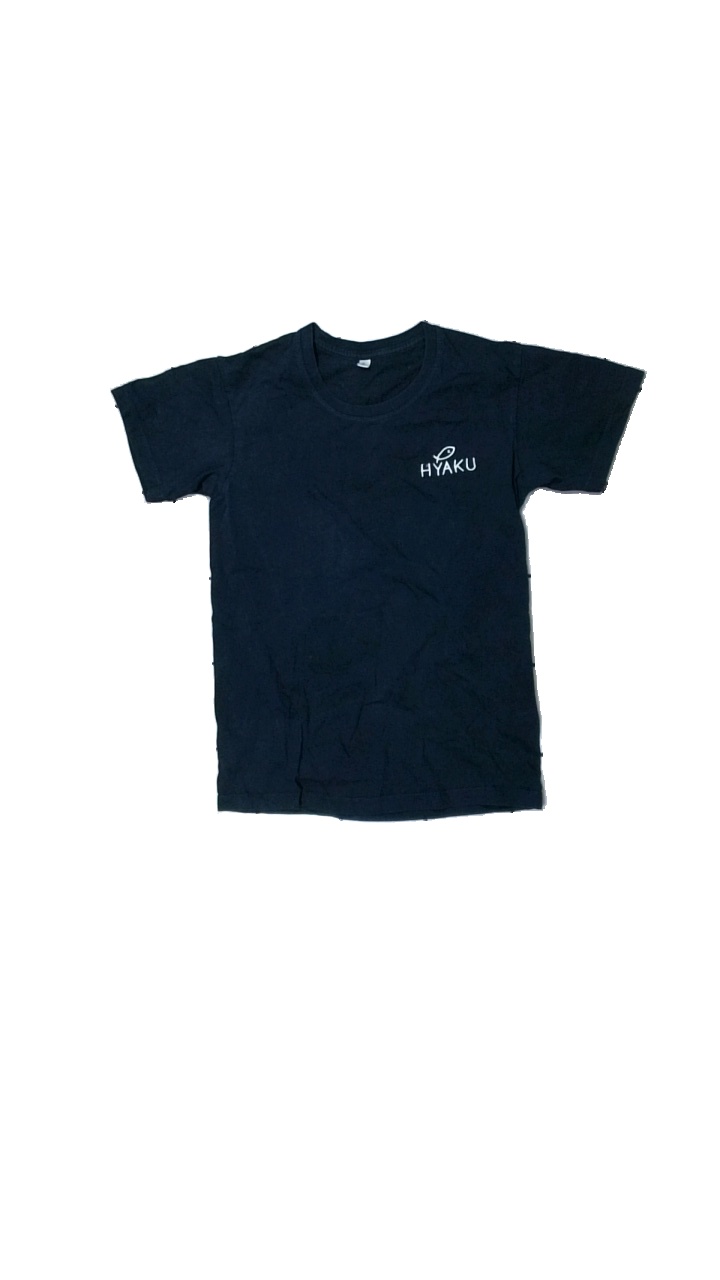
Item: T-shirt (Ladies)
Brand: Missing
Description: svart t-shirt med broderad text fram, urtvättad och hål i armhåla
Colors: Black, White
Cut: Regular
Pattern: Embroidered
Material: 100% cotton
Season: All
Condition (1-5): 1
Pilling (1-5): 2
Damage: hål armhåla
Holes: Major
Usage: Export
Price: <50